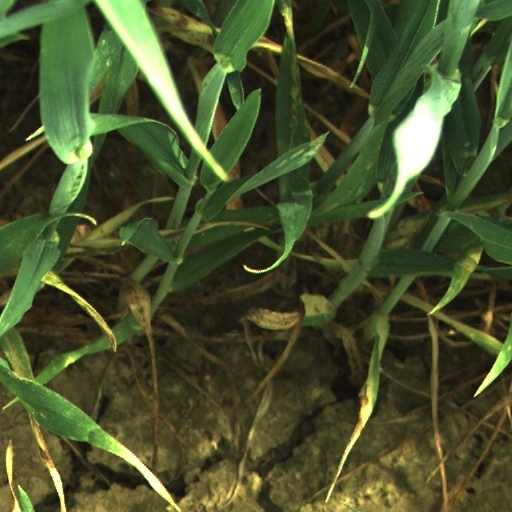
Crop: wheat